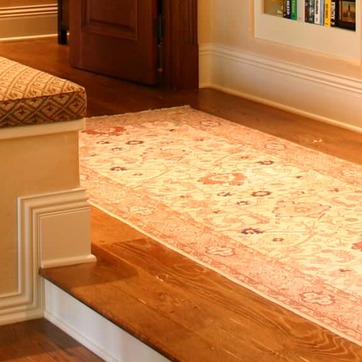
Material: carpet